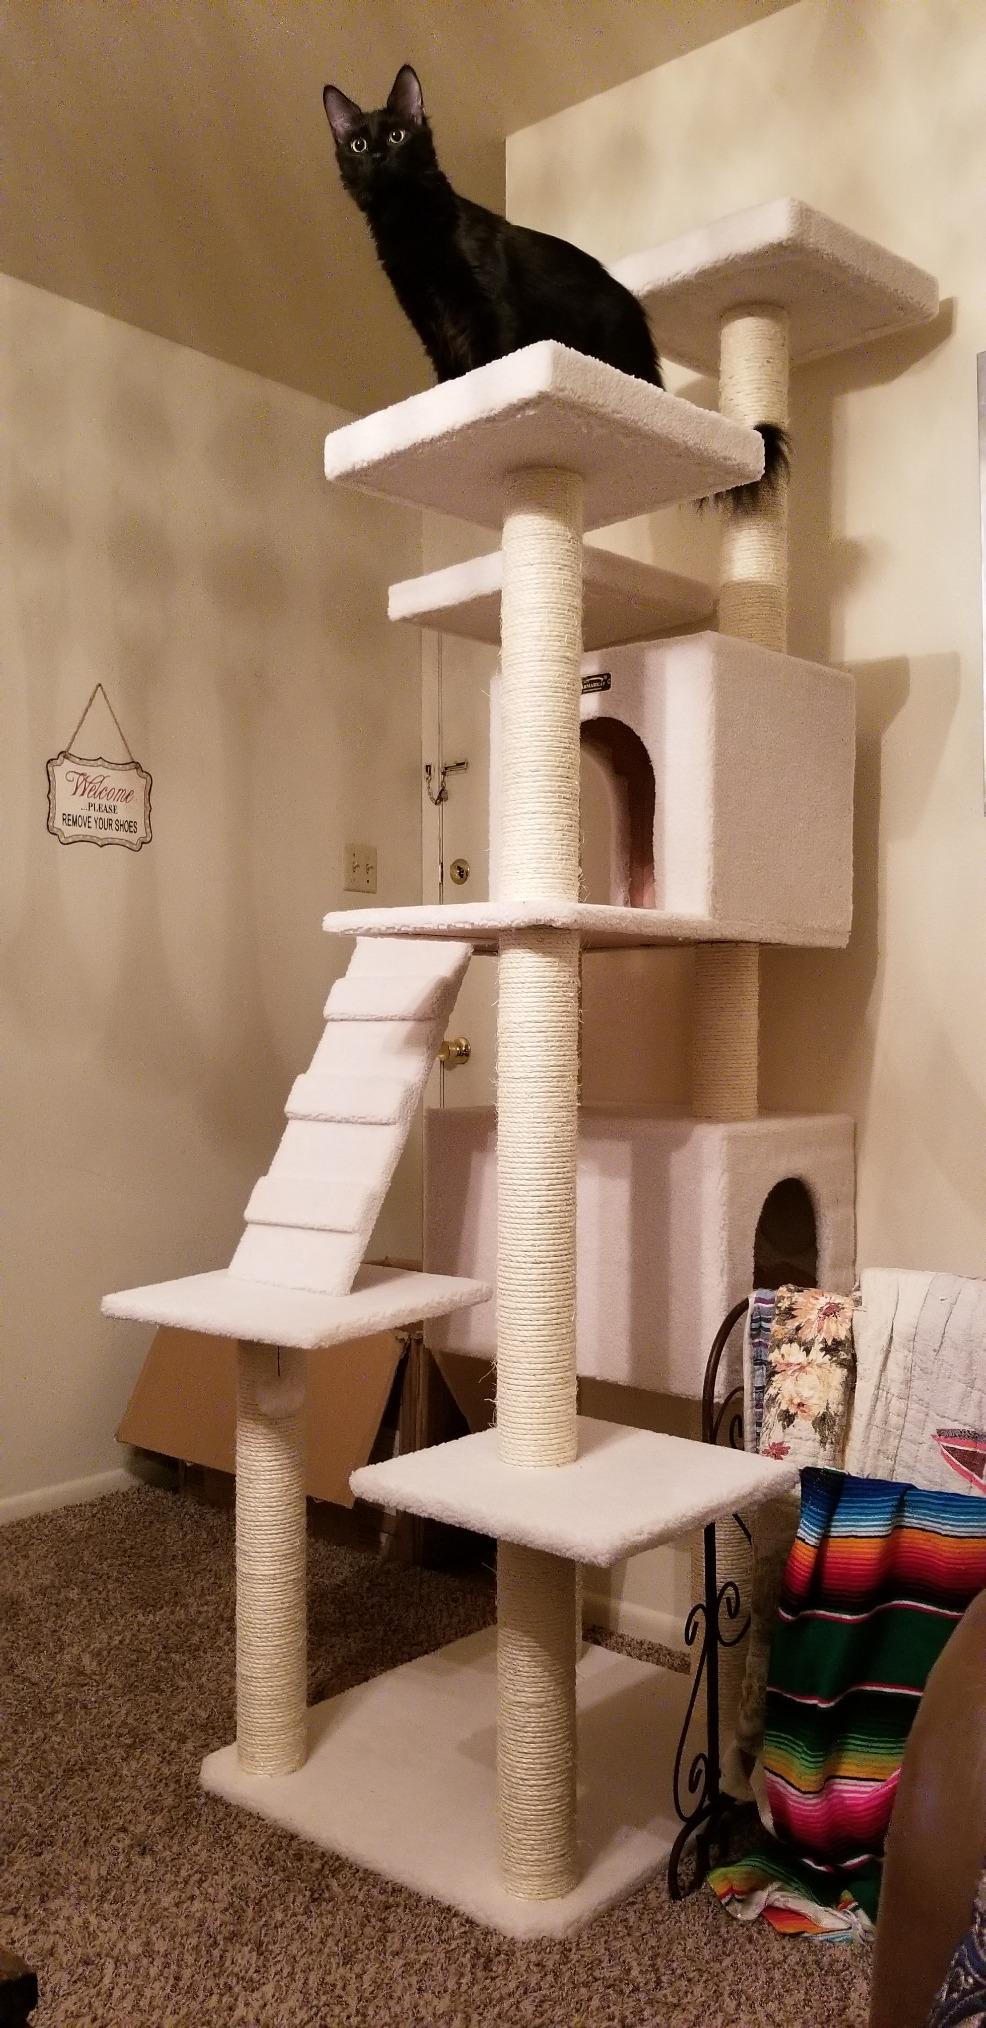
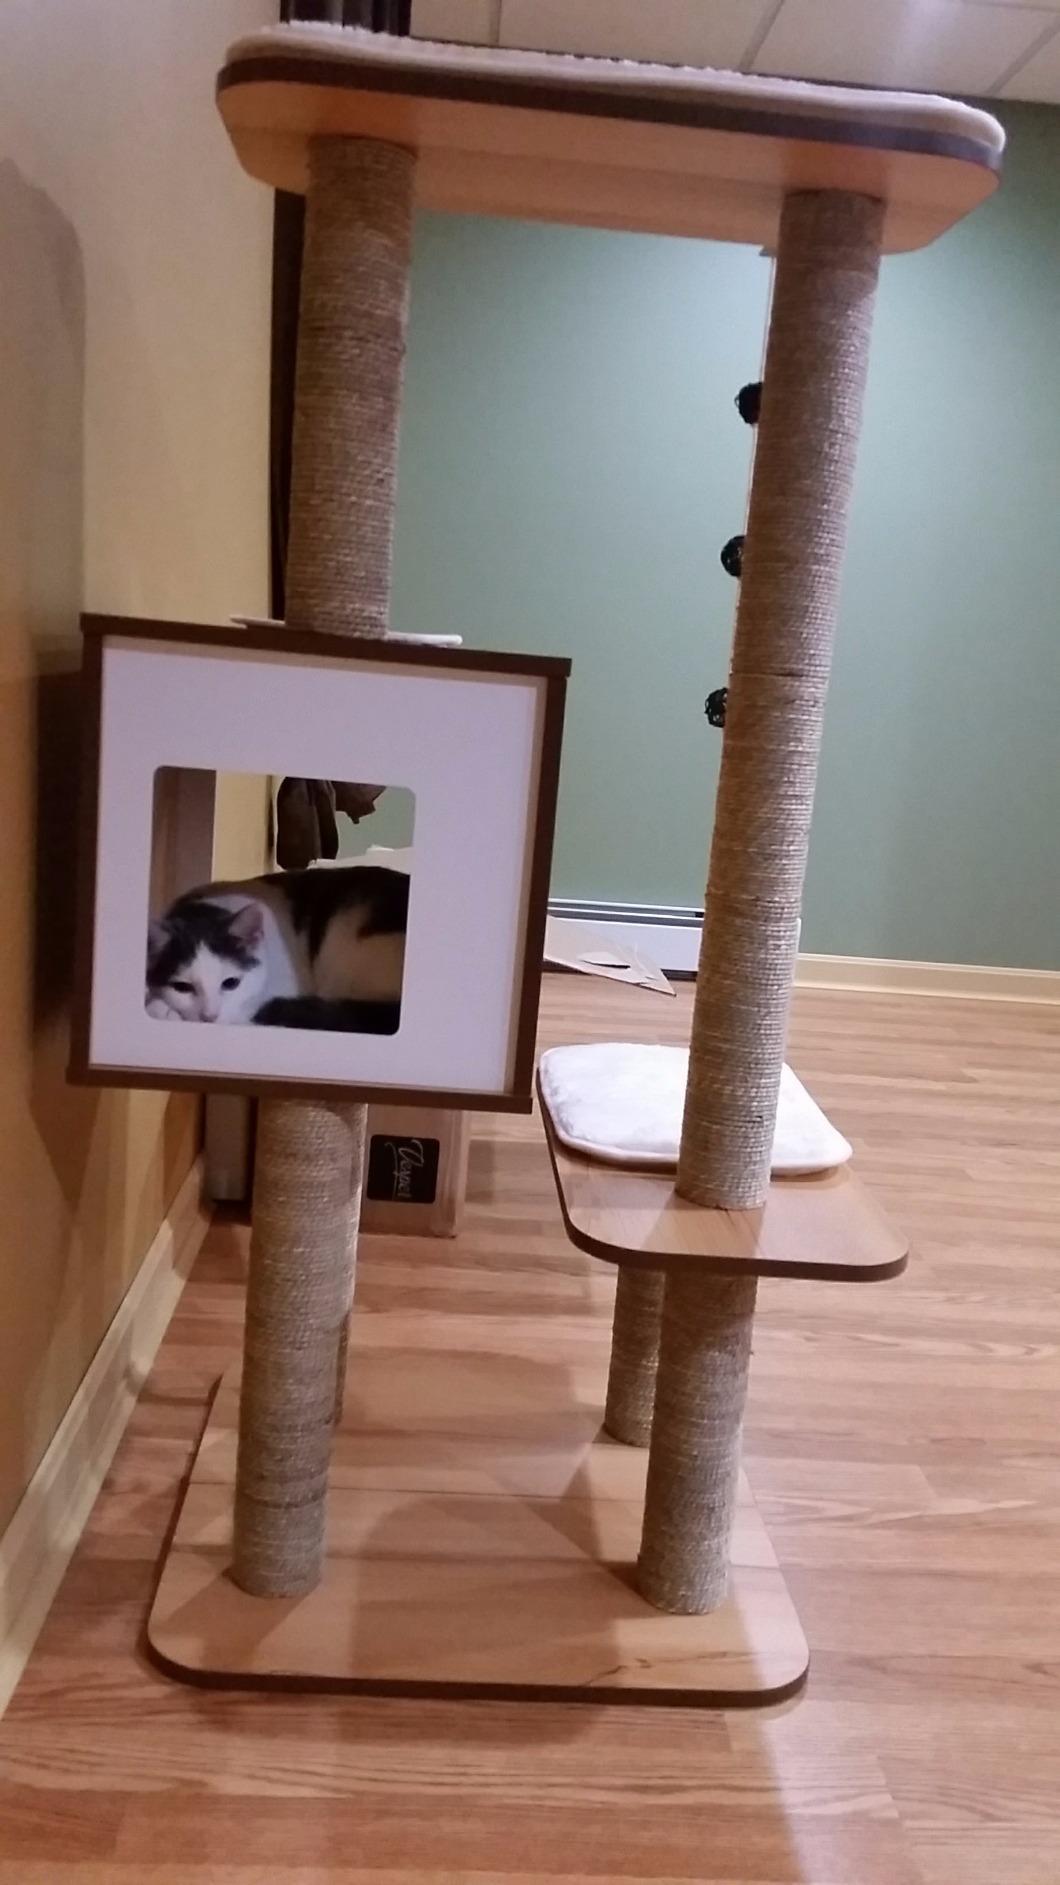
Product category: items_cat tree
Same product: no